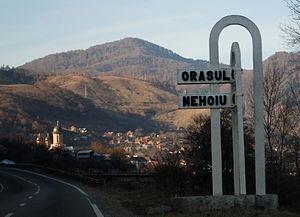
Nehoiu est une ville roumaine située dans le județ de Buzău.